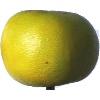
Label: pomelo_sweetie